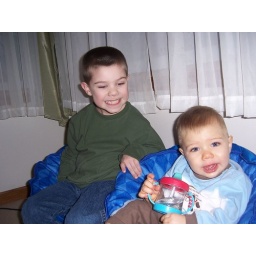
Big boys in their chairs